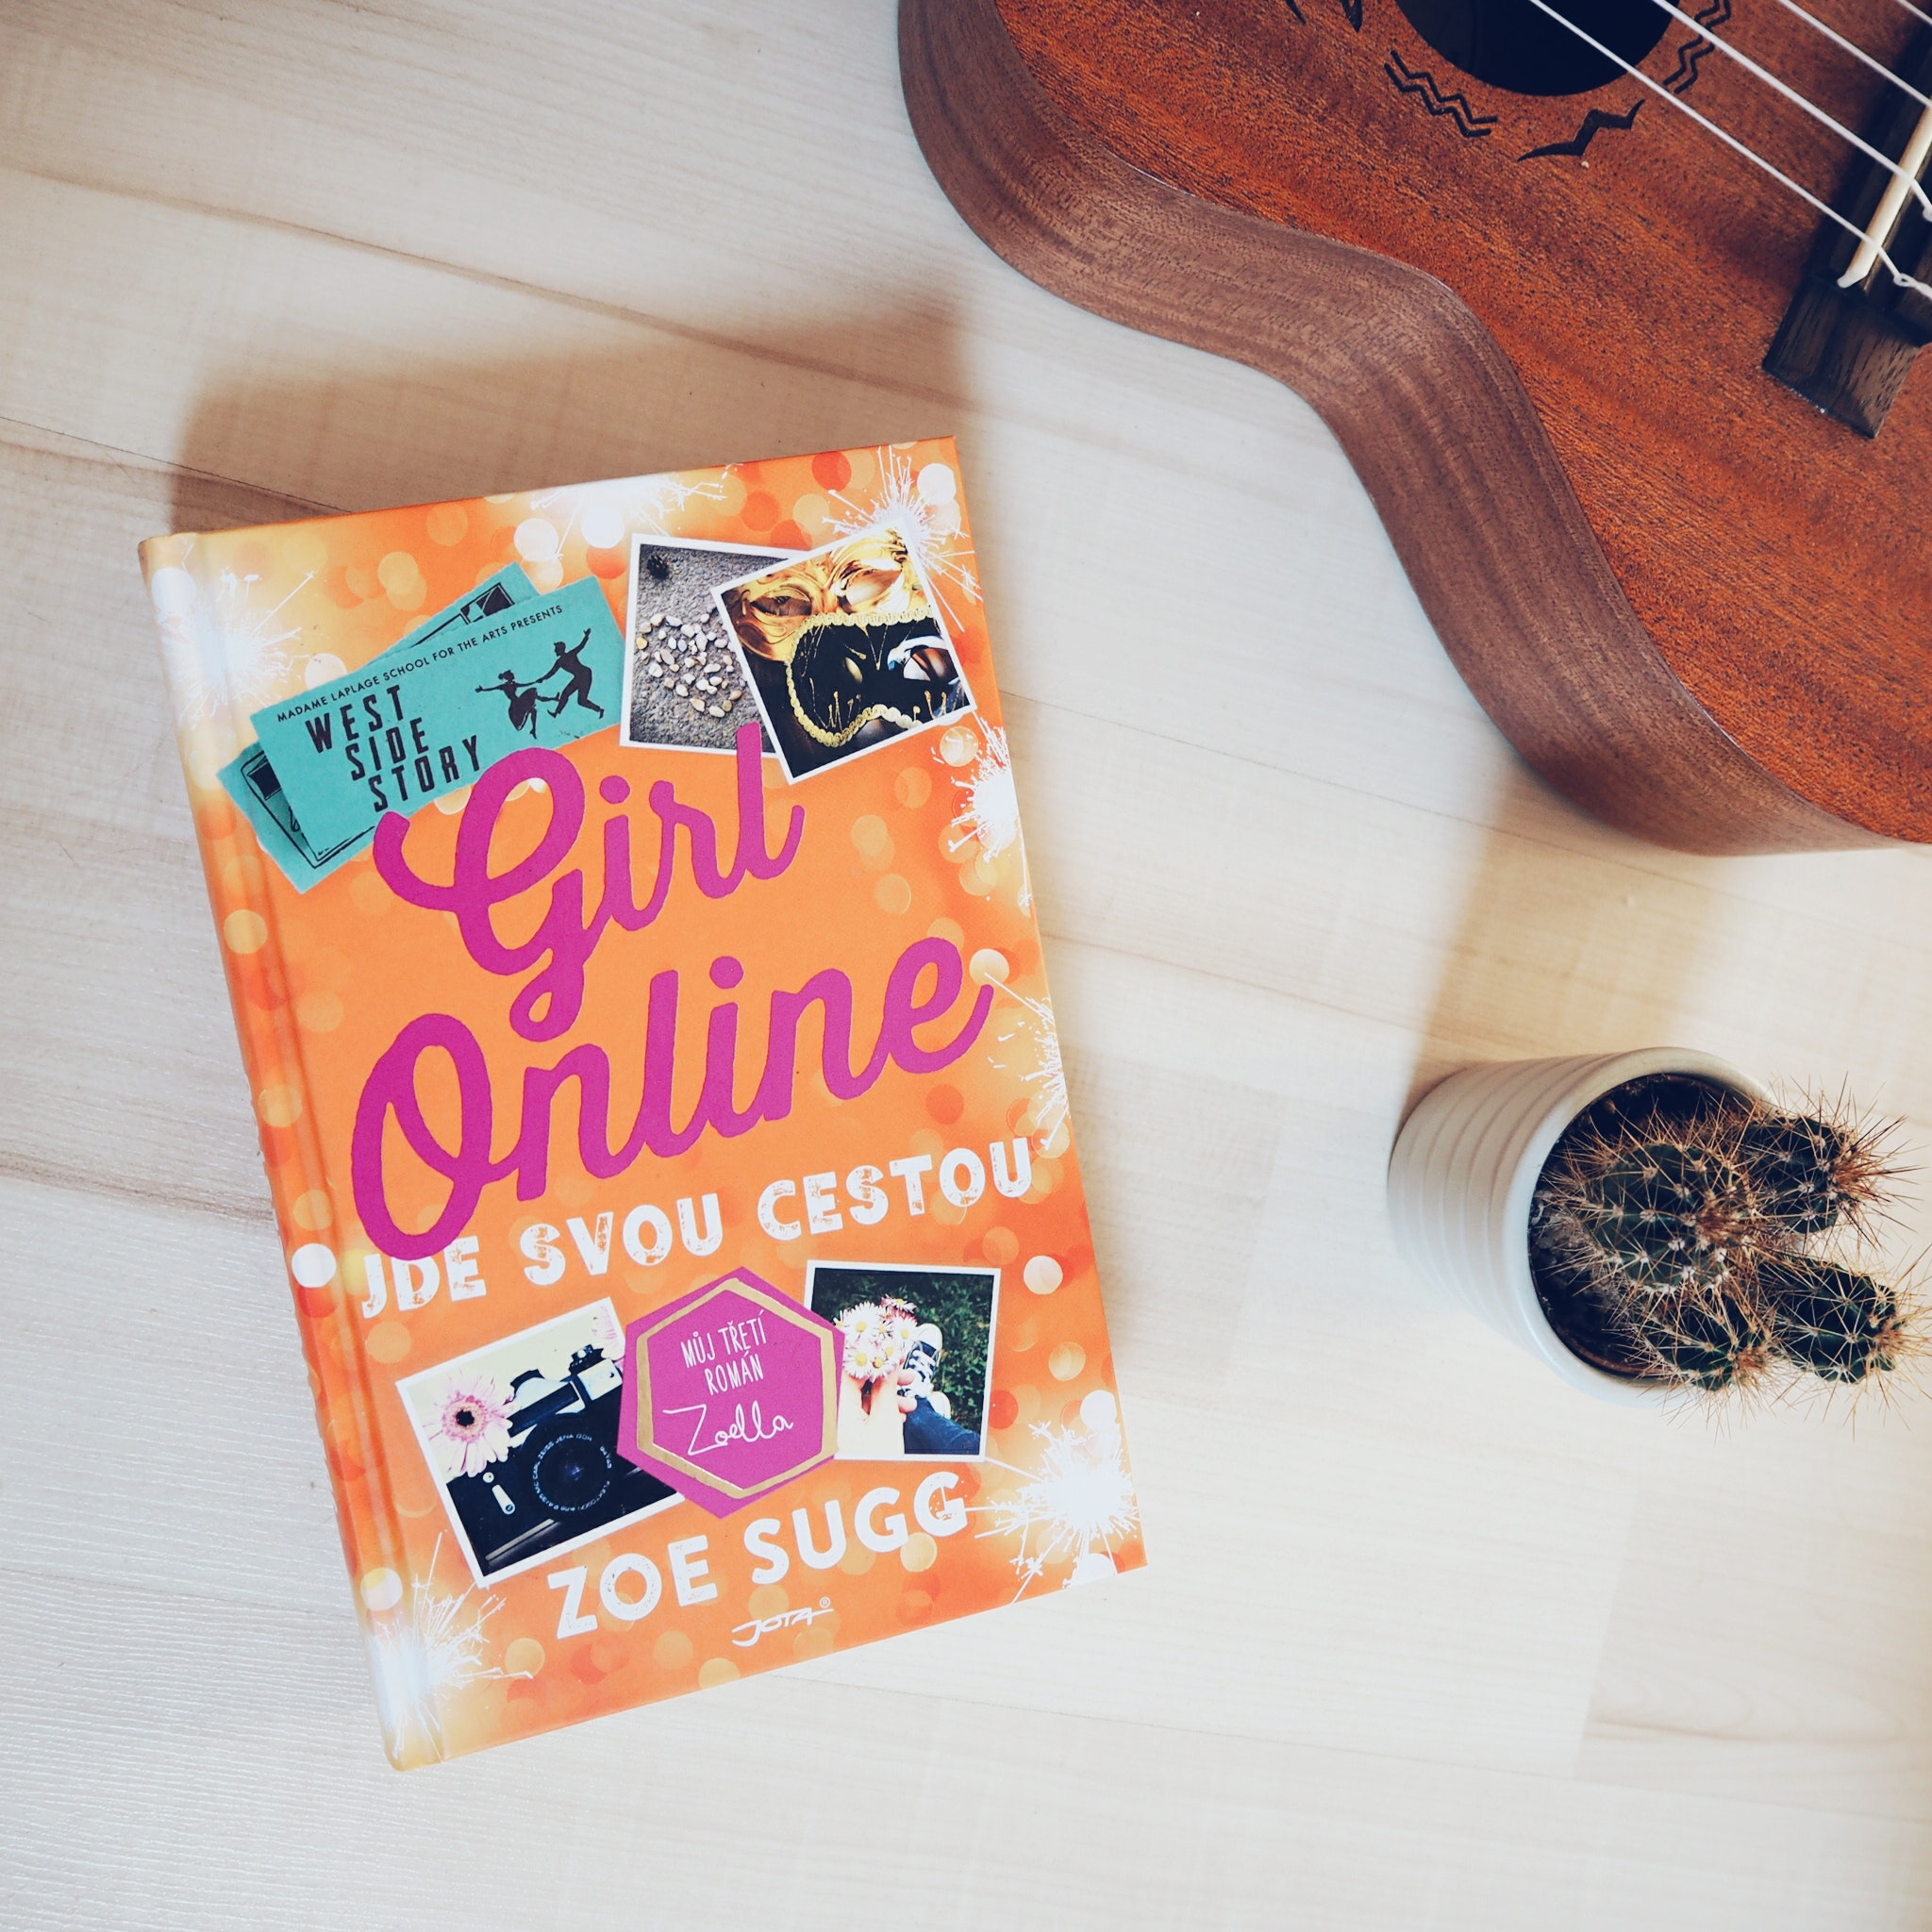
guitar, orange, string instrument, plucked string instruments, font, string instrument accessory, ukulele, musical instrument, design, room, guitar accessory, food